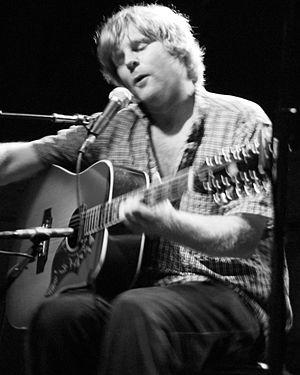
Nicolai Dunger est un chanteur de rock suédois, actif depuis les années 1990. Il a collaboré avec Will Oldham, sur l'album Tranquil Isolation ou avec Calexico, pour une reprise du titre Alone Again Or.